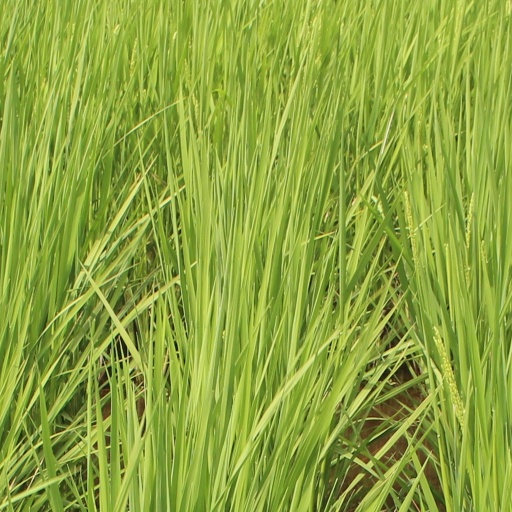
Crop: rice